Dodge WC series

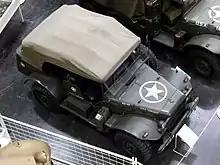
The WC-56 was wider and much shorter than the ton command cars, giving it quite squat proportions.

Almost 1,400 panel van trucks, and panel van bodied radio communication cars. At first, regular panel van trucks were ordered: 642 units of , and 103 units of . The subsequent panel vans were however furnished and equipped as radio communication cars. The 650 radio panel vans almost outnumbered their bare transportation siblings, and they were also the only radio communication cars that Dodge built in a panel van body style in the entire VC and WC series range.